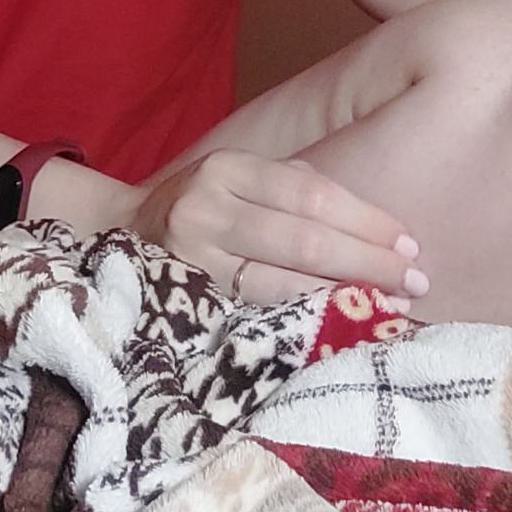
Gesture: no_gesture